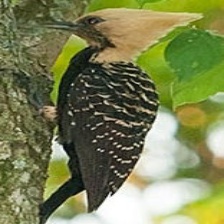
Species: BLONDE CRESTED WOODPECKER
Scientific name: CELEUS FLAVESCENS